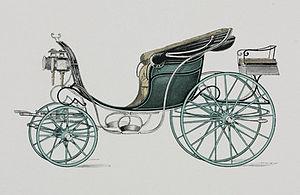
Le duc, parfois appelé grand duc, pour le différencier du petit duc, est une voiture hippomobile, ouverte, à quatre roues, à capote, qui se conduit de l'intérieur. Elle peut comporter à l'arrière un siège en bois ou en fer pour un domestique. Le duc ressemble donc à un cabriolet à quatre roues. Le duc-victoria ou victoria grand-duc, possède un siège avant mobile, il peut donc être conduit par un cocher, comme la victoria, ou de l'intérieur, comme le duc standard.